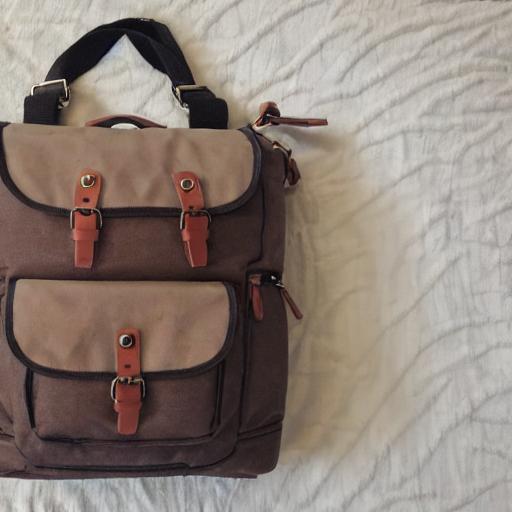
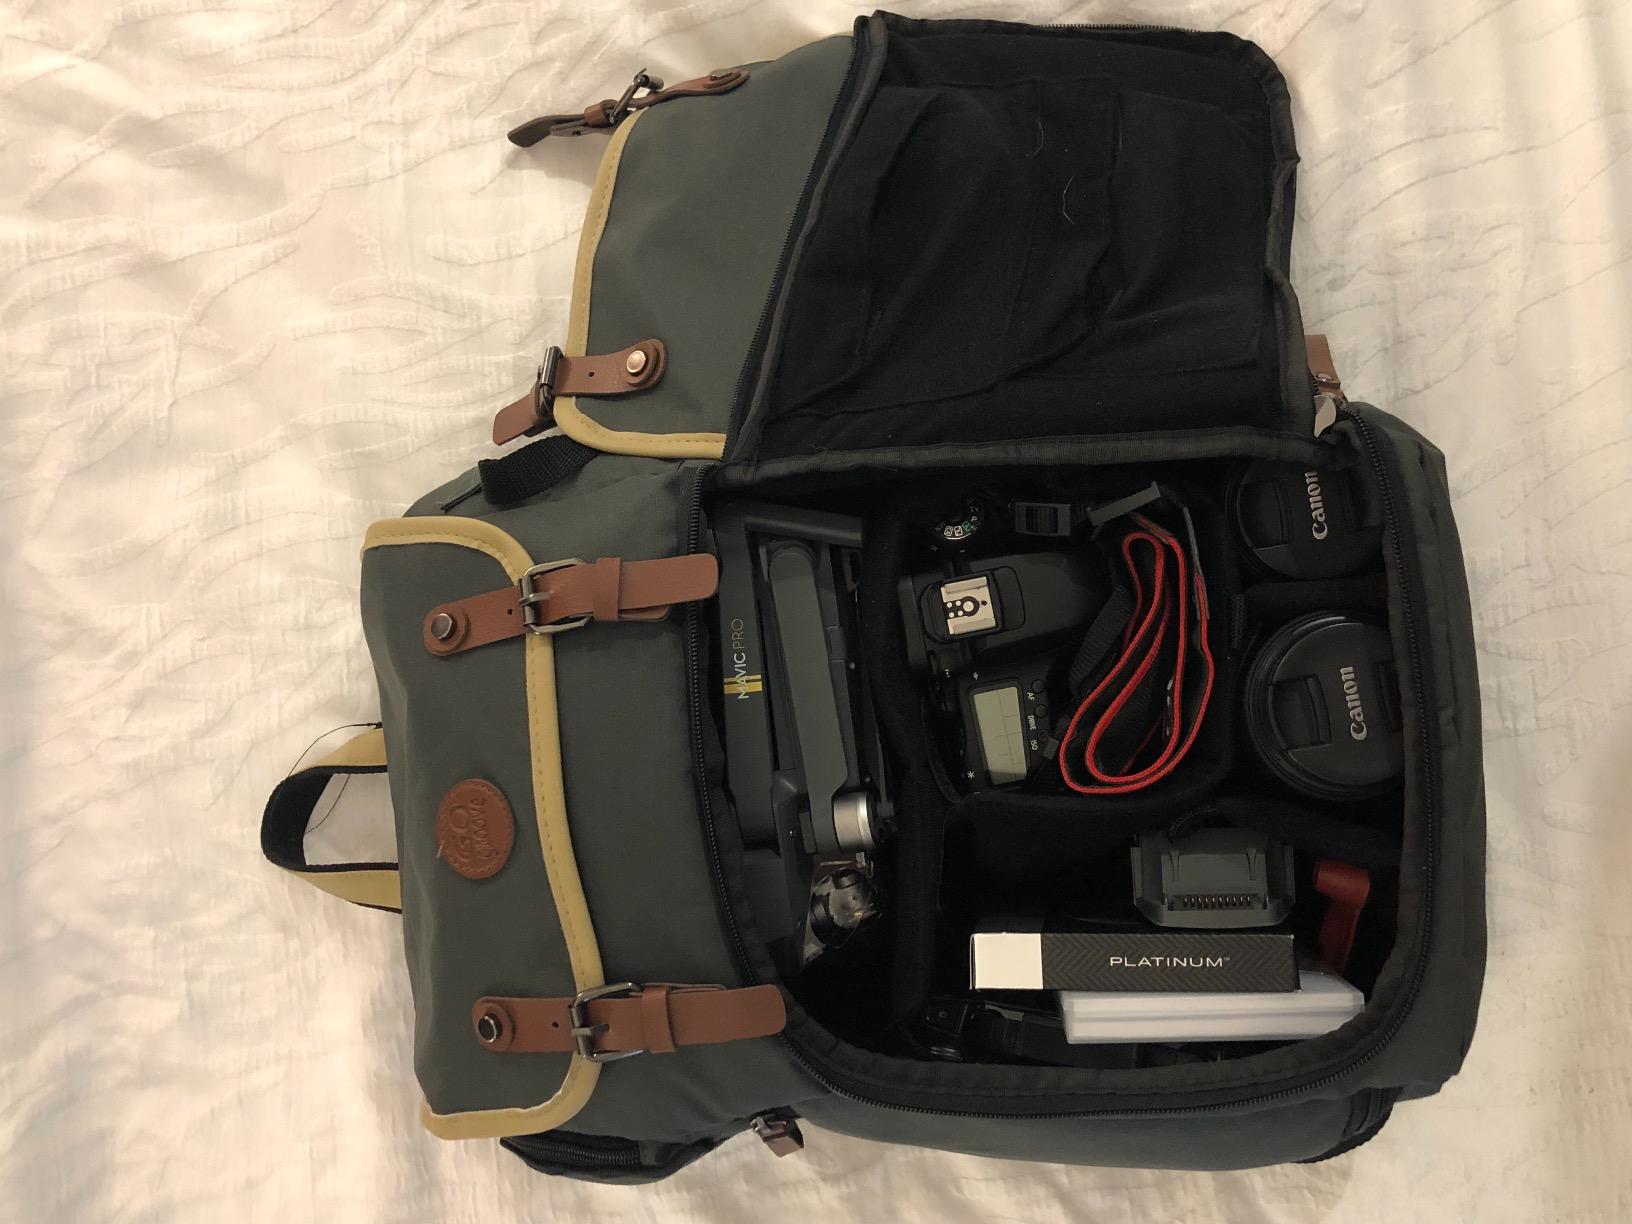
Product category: bag
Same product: no